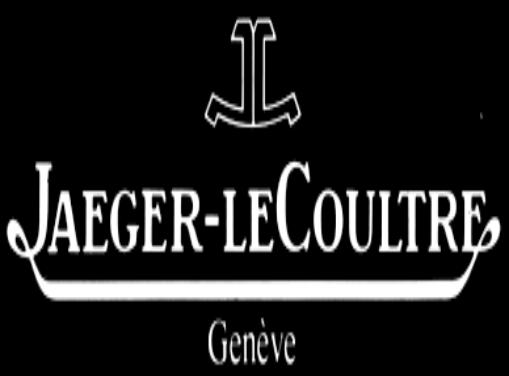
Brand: jaeger-lecoultre
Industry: Electronic